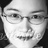
Emotion: neutral